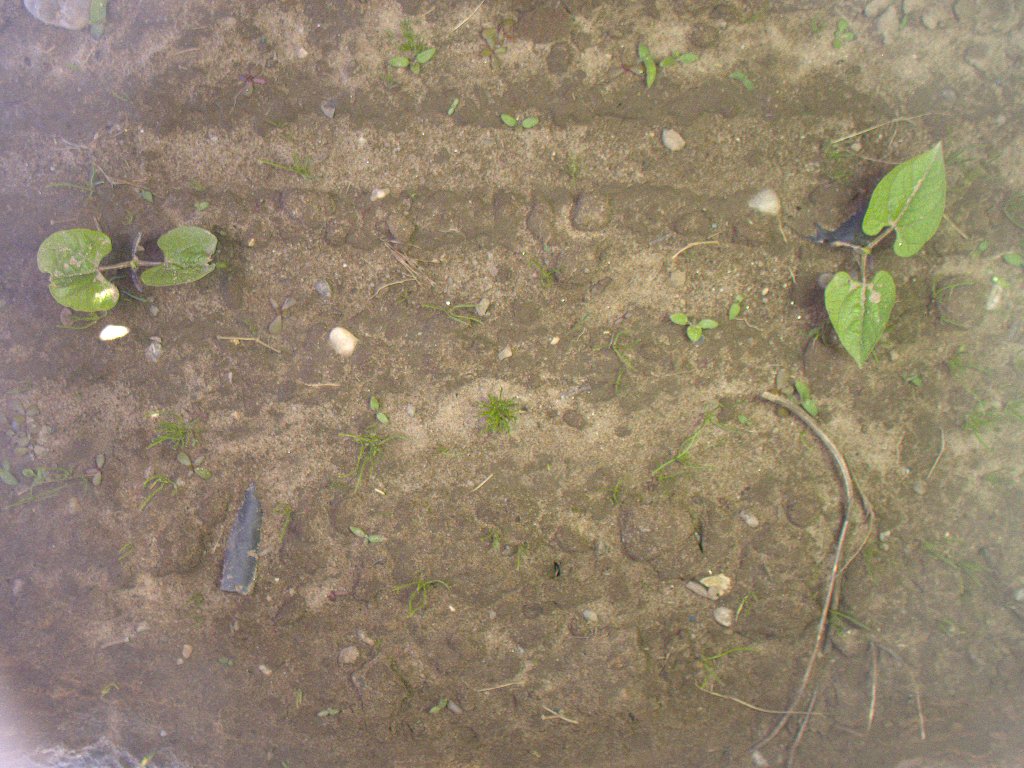
Crop: bean
Objects: bean, stem_bean, bean, stem_bean